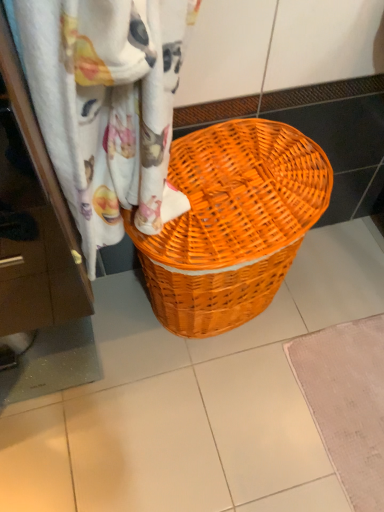
Question: There is one picnic basket on the left side of beige textured bath mat at lower right. Please locate it and provide its 2D coordinates.
Answer: [(0.604, 0.436)]